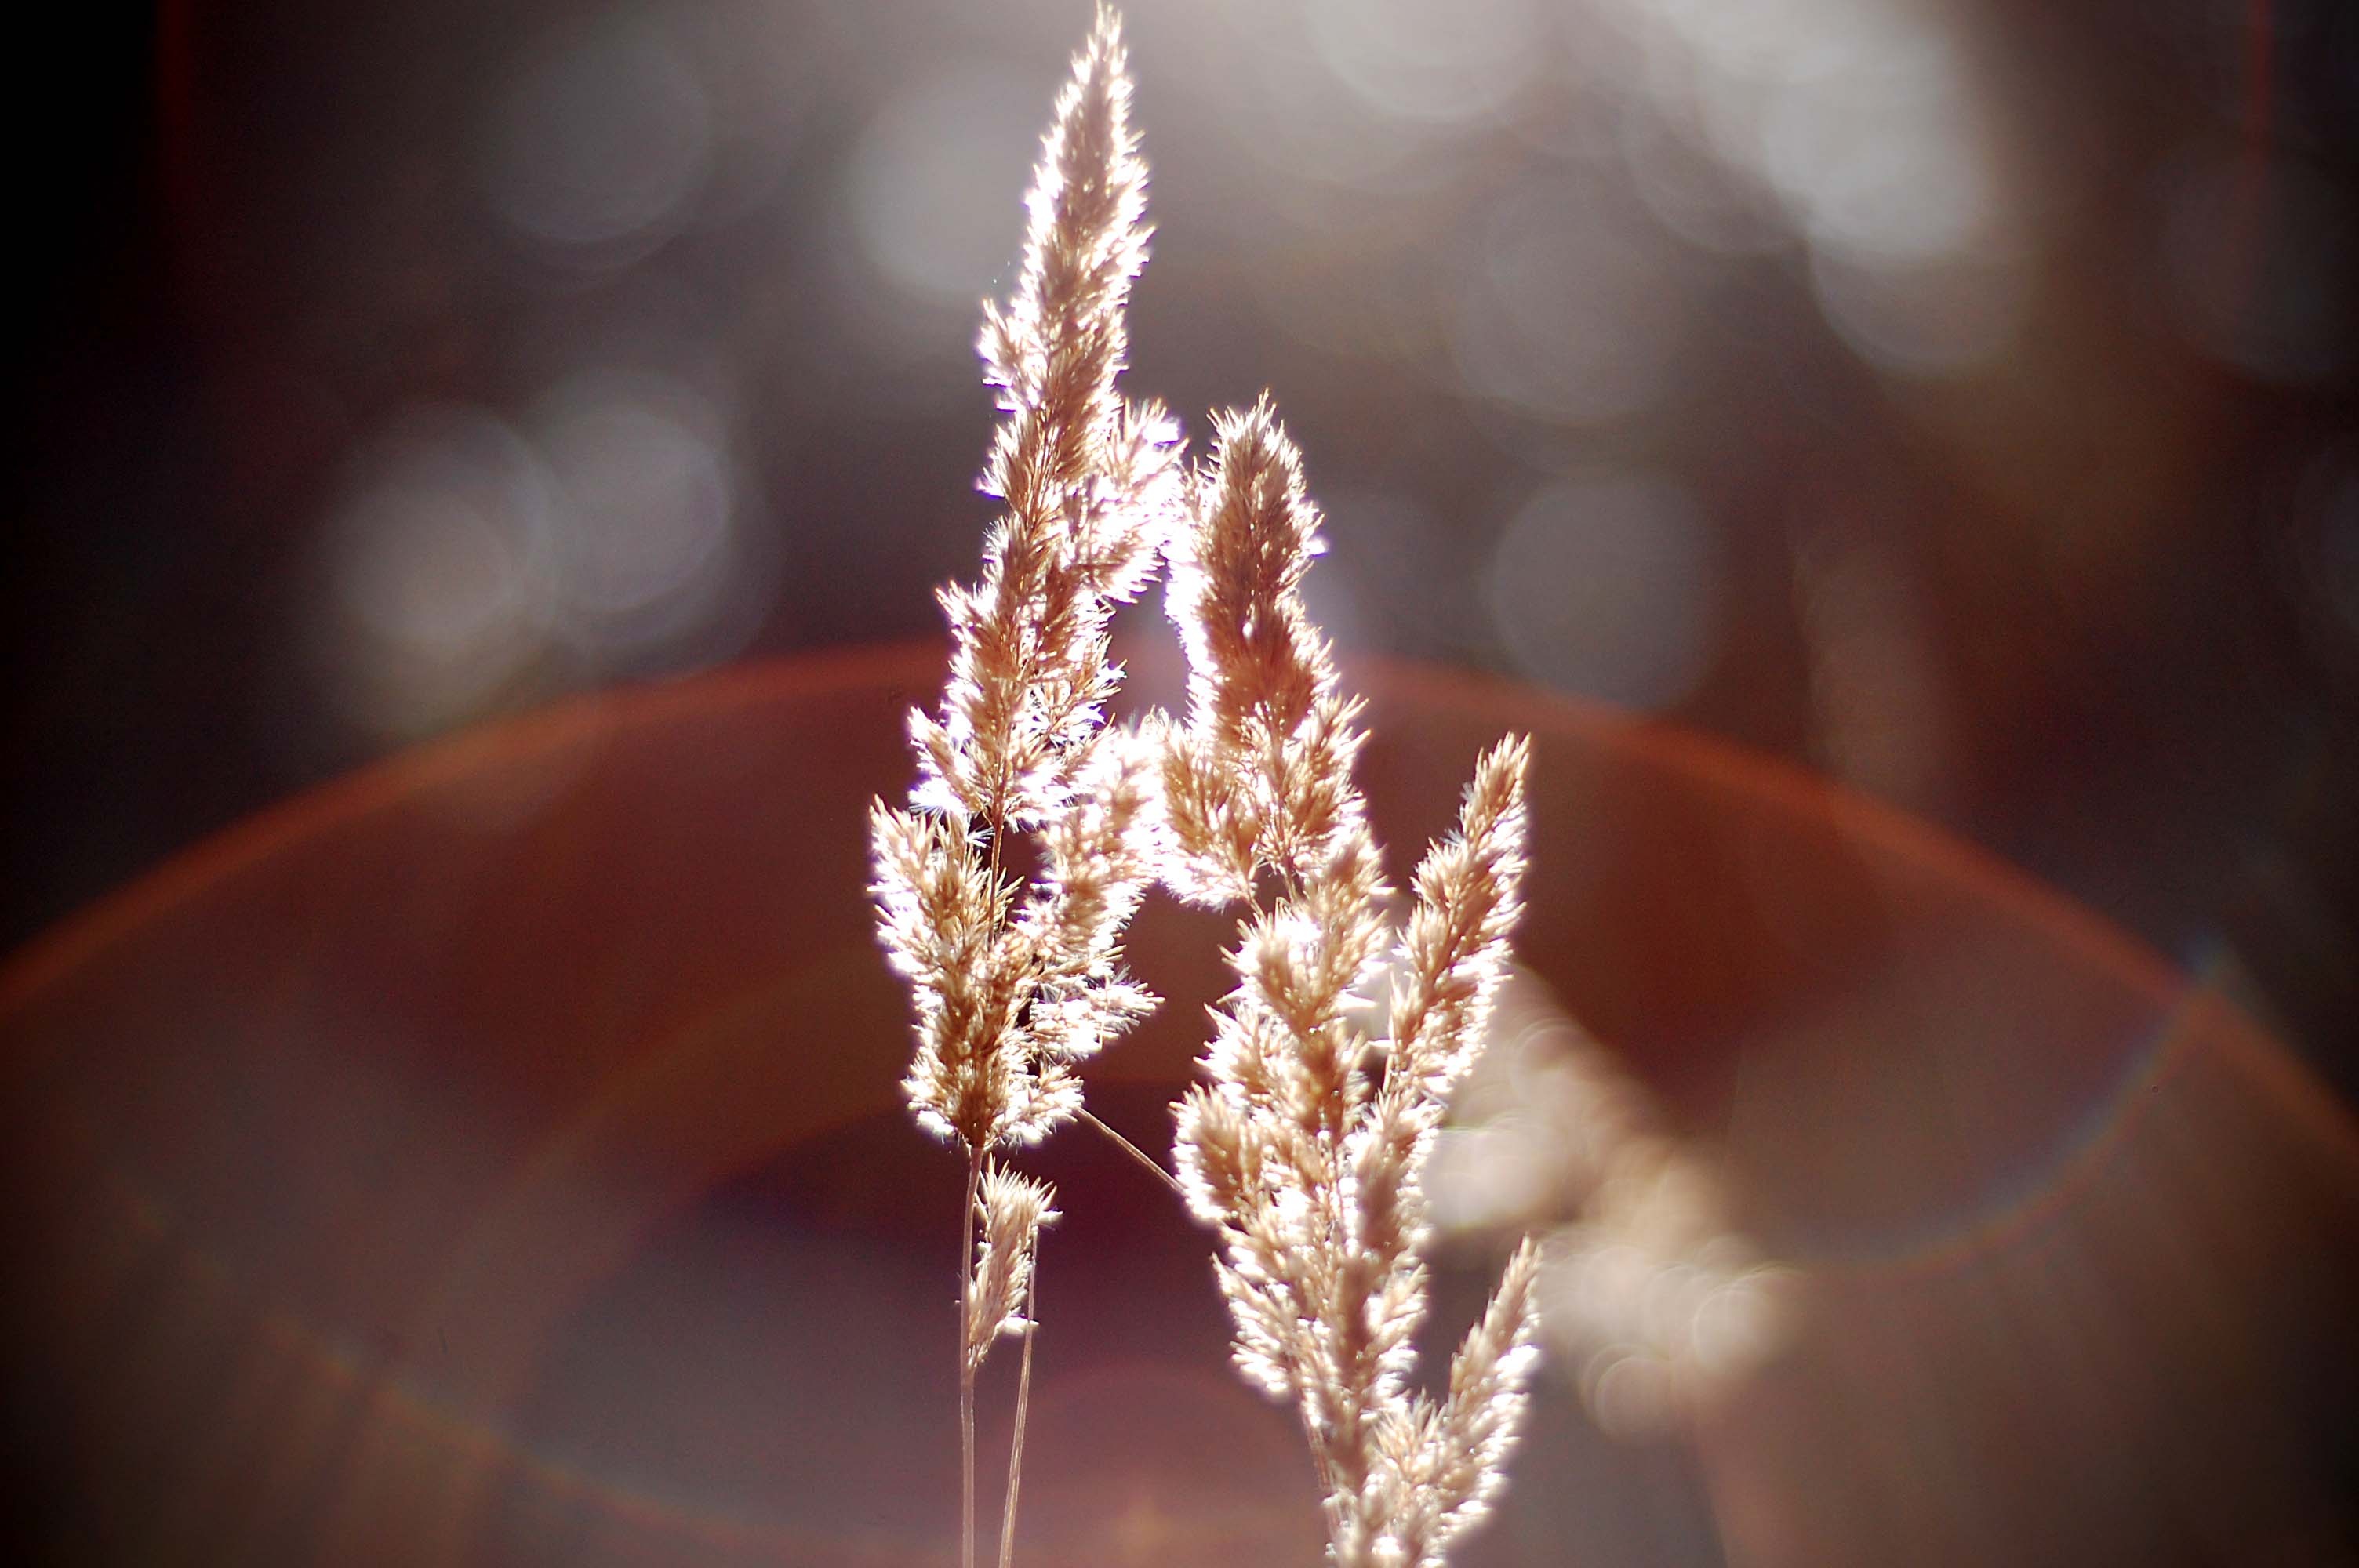
nature, branch, light, bokeh, blur, plant, photography, sunlight, leaf, flower, frost, ice, reflection, shine, autumn, season, close up, moisture, freezing, macro photography, grass family